Xi Zhongxun

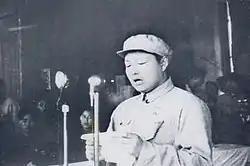
In June 1949, Xi Zhongxun spoke at a mass rally in Xi’an to mobilize support for the city's defense.

In 1930, Xi was appointed by the party to work in the Guominjun under Yang Hucheng. In March 1932, Xi Zhongxun, together with , Li Tesheng, , and others, orchestrated the , holding the position of Party Committee Secretary for the Fifth Detachment of the Shaanxi-Gansu Guerrilla Force of the Chinese Workers' and Peasants' Red Army. The army was subsequently disbanded during an assault on Yongshou County, and Xi Zhongxun clandestinely returned to his native place. In September 1932, he joined the and assumed the role of political instructor for the Second Detachment of the Weibei Guerrilla Force.